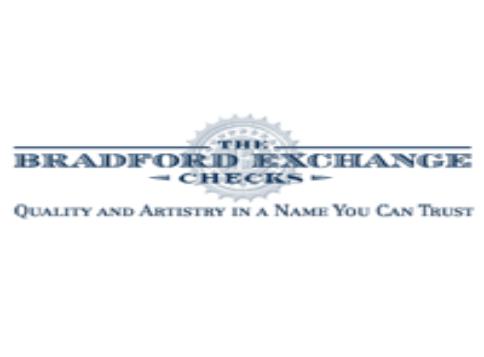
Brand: Bradford Exchange
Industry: Others